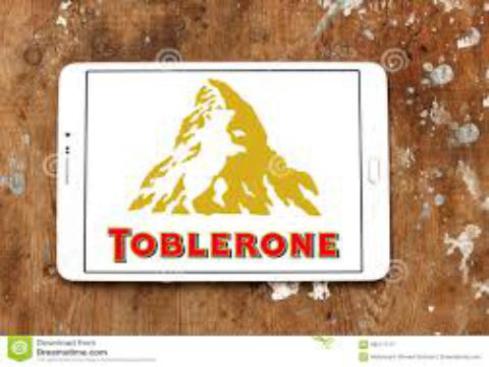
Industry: Food